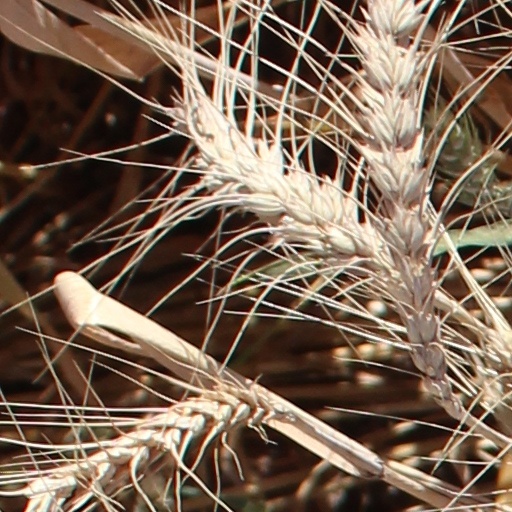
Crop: wheat